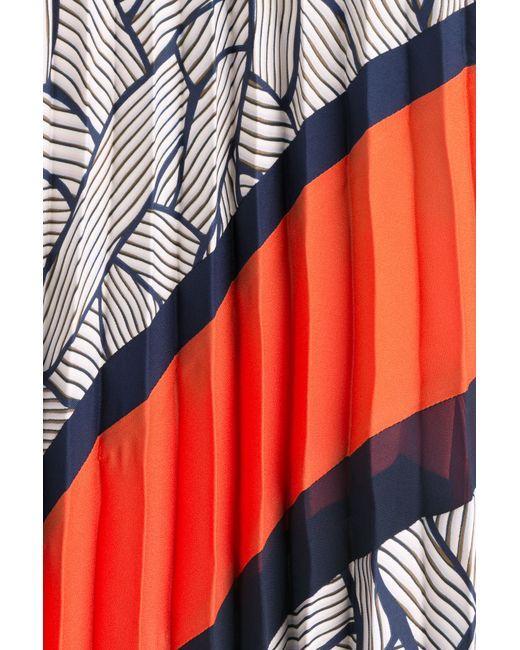
formelle Kleidung Farbkombination für Frauen